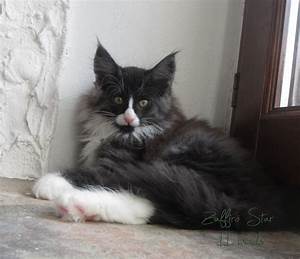
Label: gatto